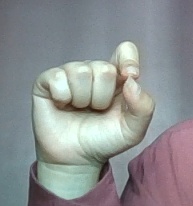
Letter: fa